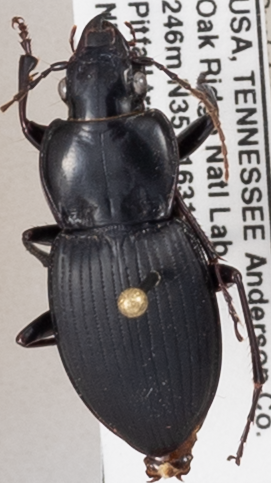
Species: Cyclotrachelus sigillatus
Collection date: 2018-09-28
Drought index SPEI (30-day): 1.642
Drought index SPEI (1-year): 0.646
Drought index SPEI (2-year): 0.558